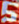
Number: 5